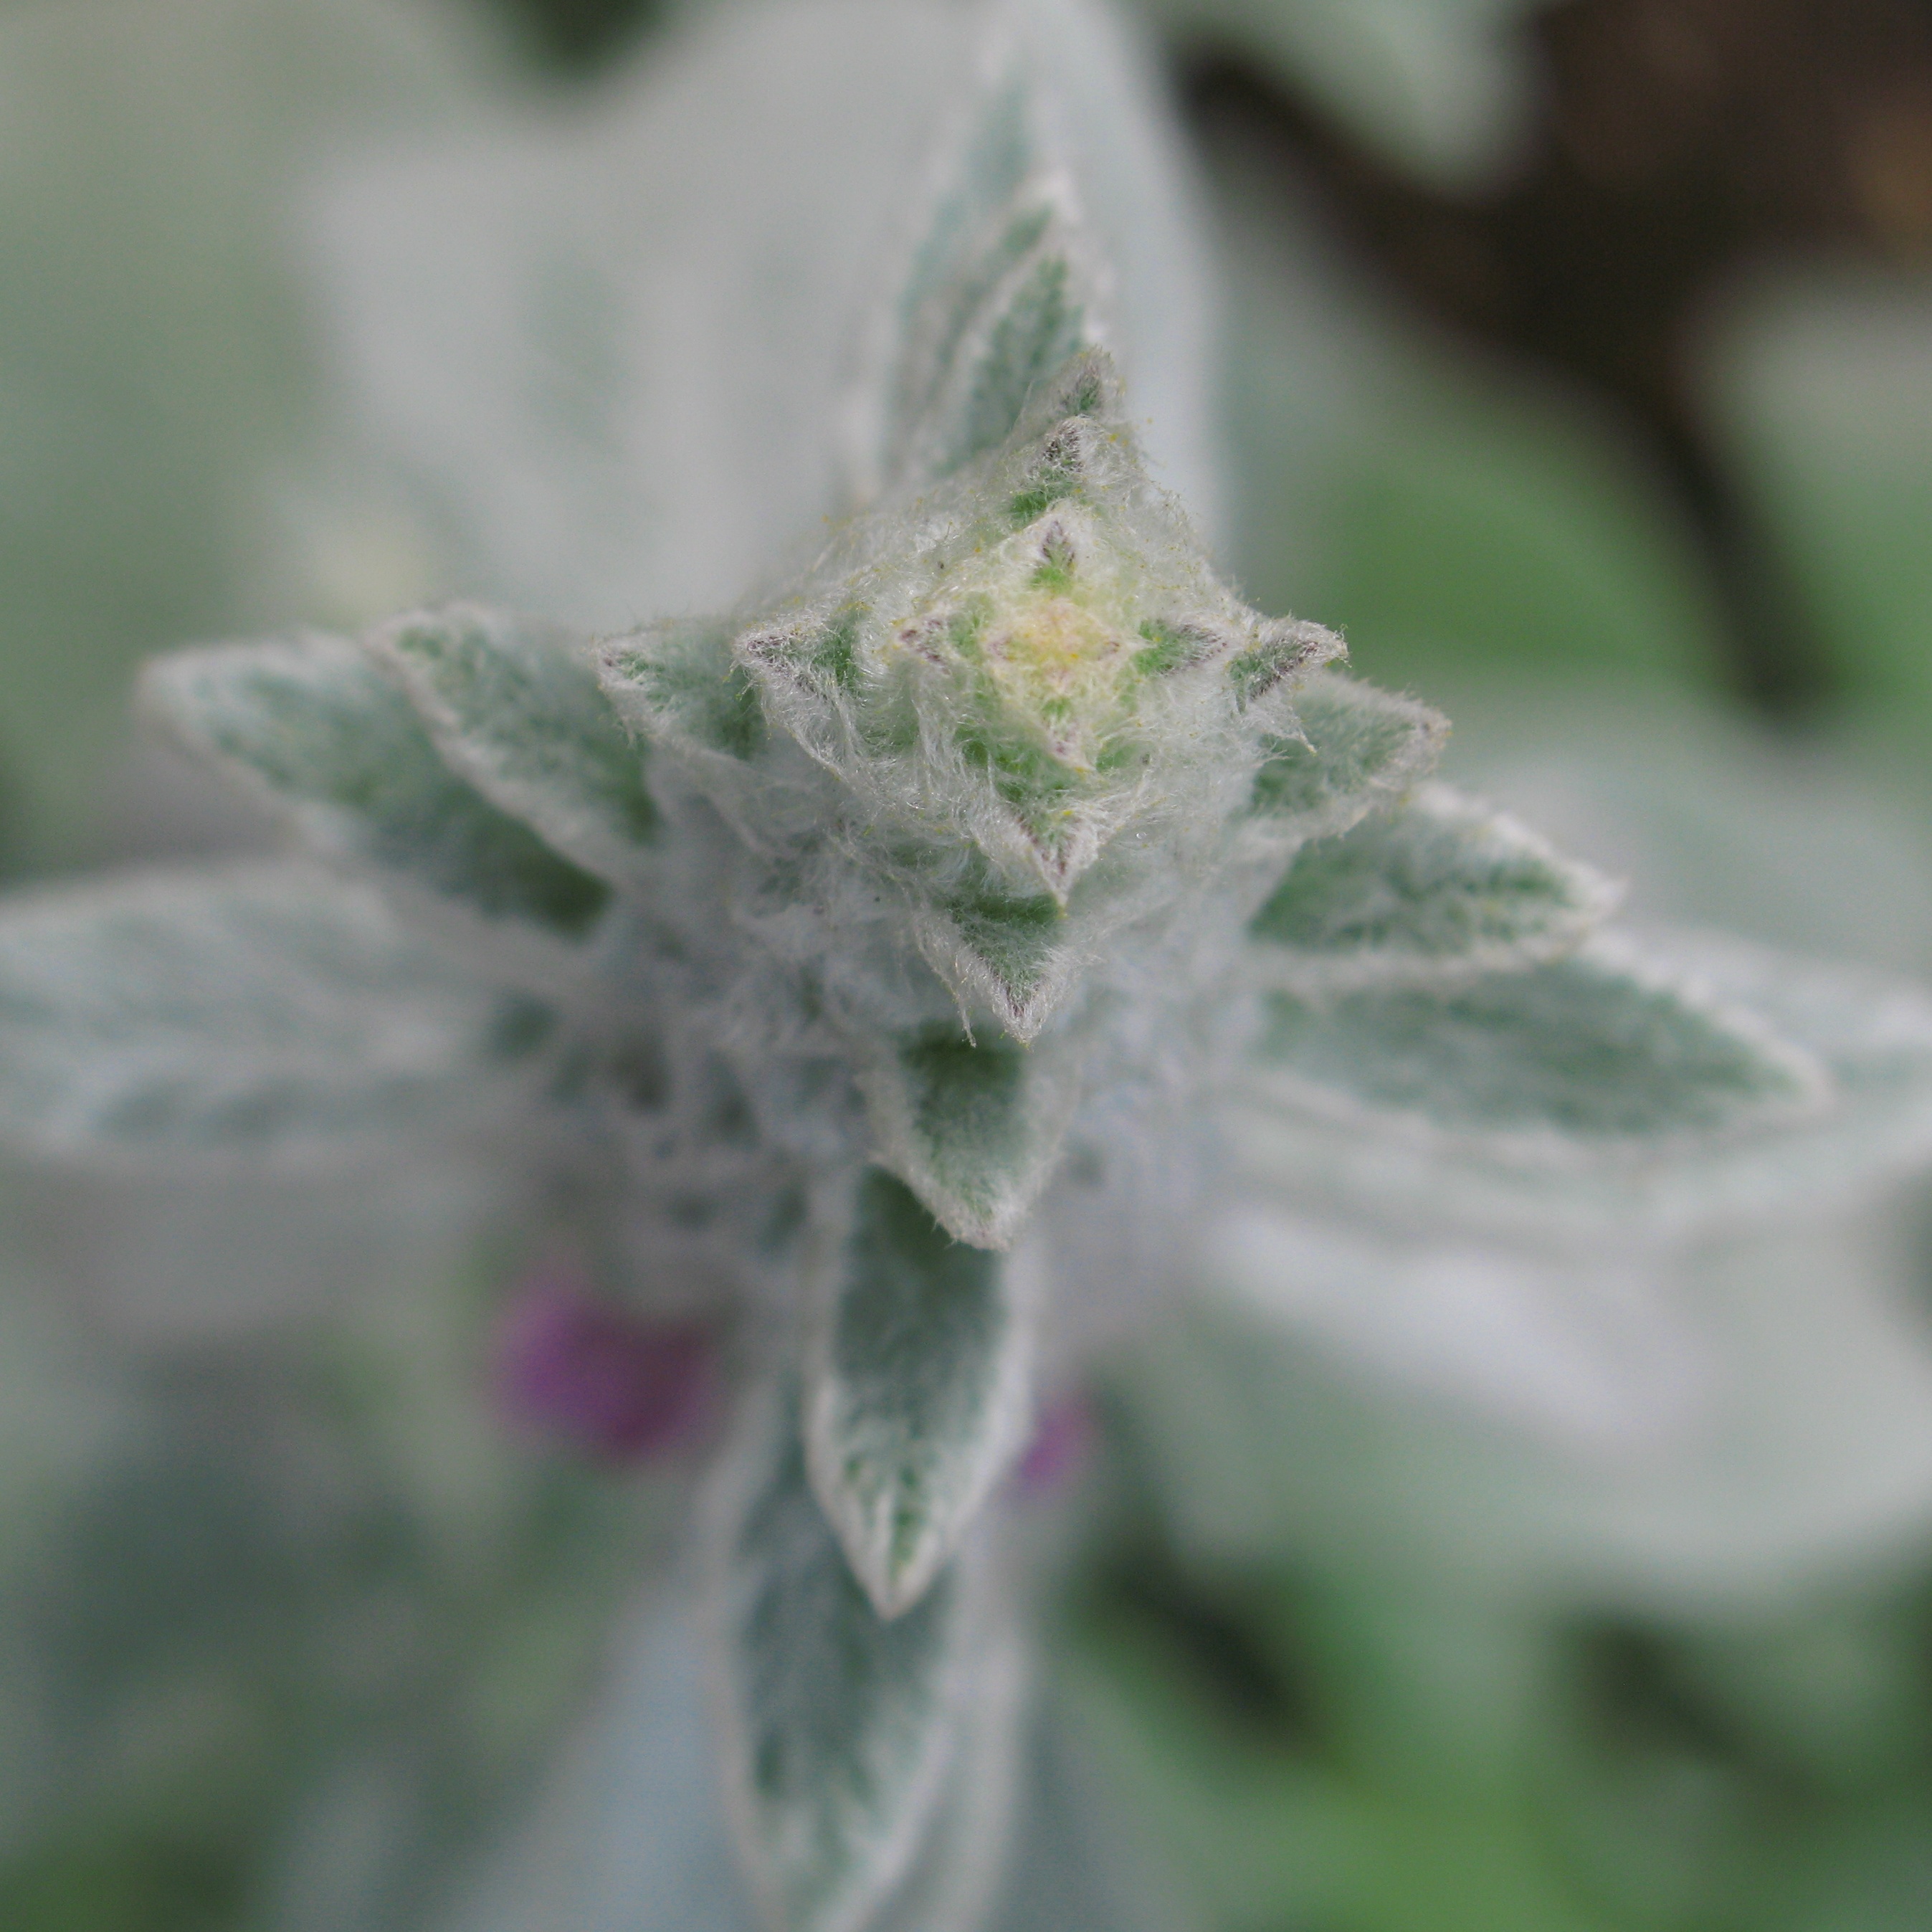
nature, plant, leaf, flower, petal, frost, green, high, herb, botany, flora, close up, cool image, hires, hi, res, g7, macro photography, flowering plant, annual plant, plant stem, land plant